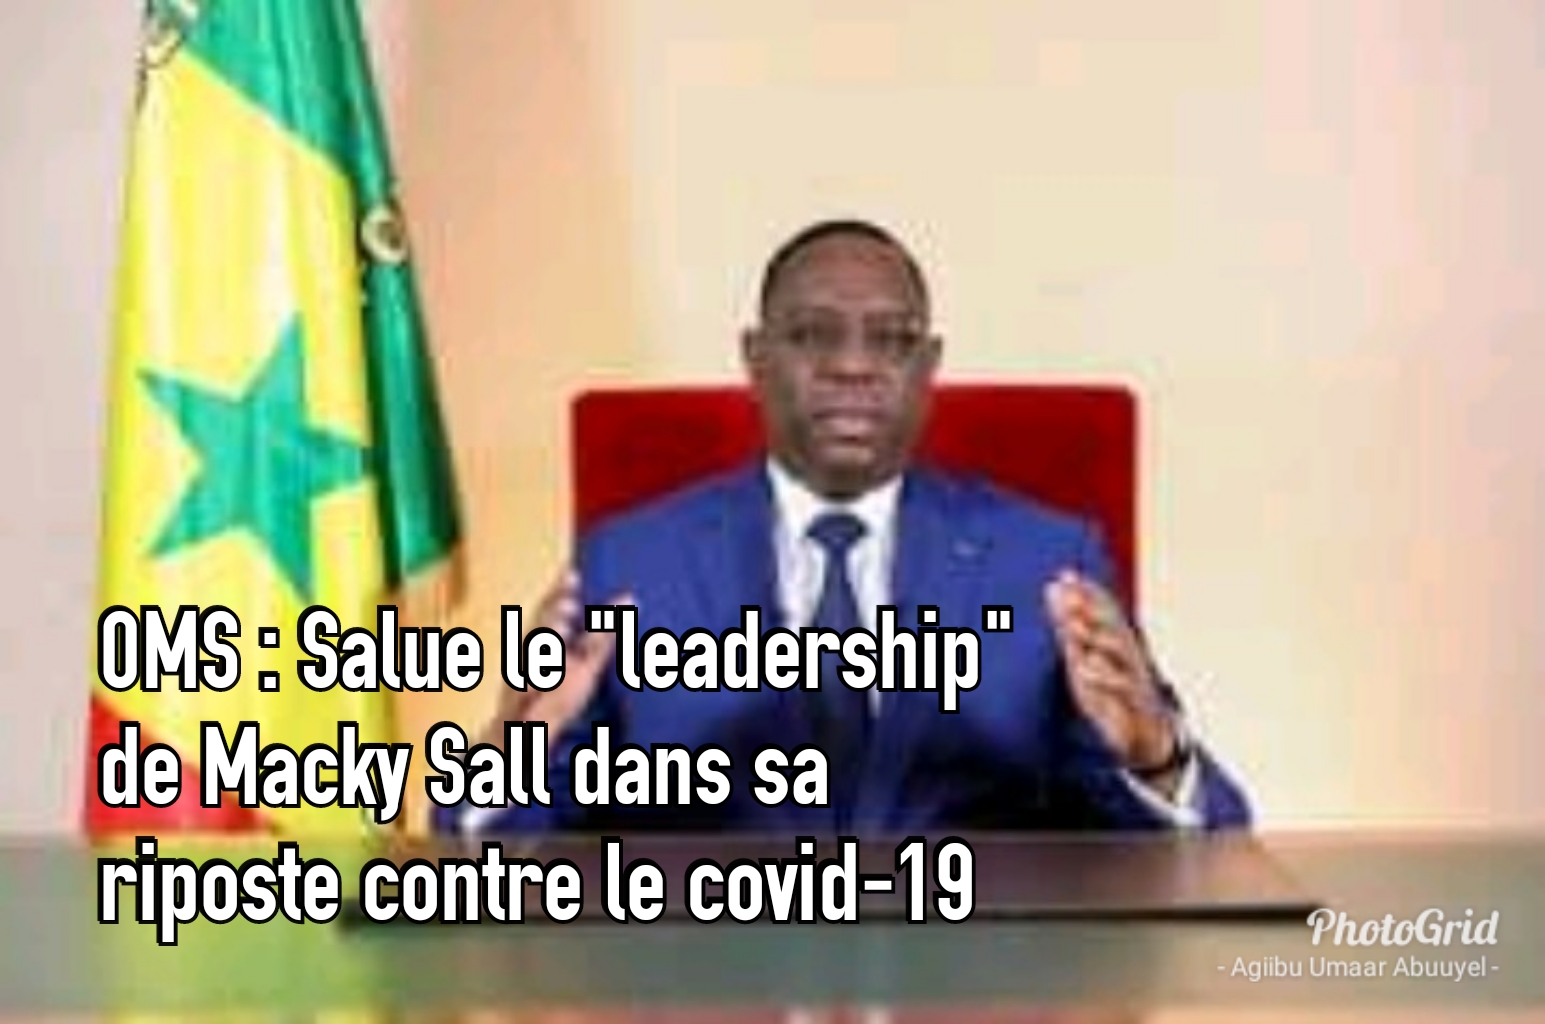
Waaw nataal bii de Maki Sàll mu.........